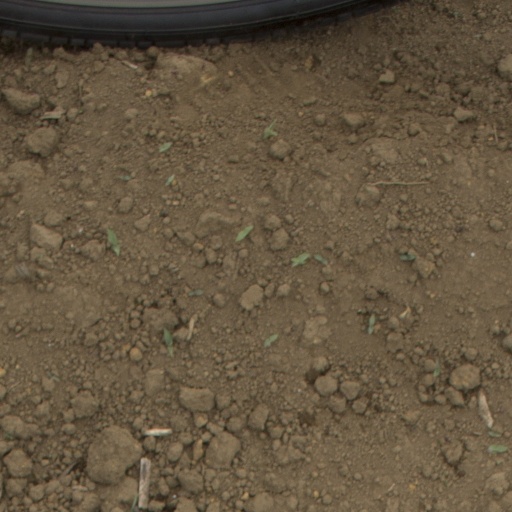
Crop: Jerusalem artichoke